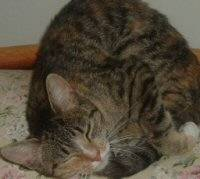
Breed: bengal